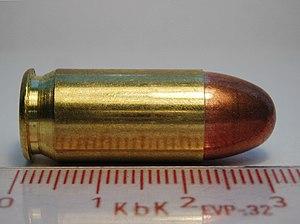
Une balle blindée ou balle chemisée est un type de munition composé d'un noyau d'alliage mou encastré dans une coquille de métal dur : laiton, cupronickel ou parfois un alliage d'acier. Cette coquille extérieure, à la manière d'une « chemise » qui habille le projectile, peut s'étendre à la totalité de la balle ou laisser le plomb visible. Cette technique permet à la balle d'atteindre une plus grande vélocité que son noyau nu sans laisser de dépôt dans l'alésage. Comparée aux balles à pointe creuse ou souple, l'apparence d'une munition chemisée est très reconnaissable. Historiquement, la première balle blindée fonctionnelle est attribuée au colonel Éduard Rubin de l'armée suisse en 1882. Ce type de projectile a été employé pour la première fois à grande échelle à partir de 1886 pour le fusil Lebel modèle 1886 dans la cartouche à balle "M", une balle cylindro-ogivale de 15.10 grammes à la pointe tronquée et constituée d'un noyau de plomb enveloppé d'une chemise de maillechort.